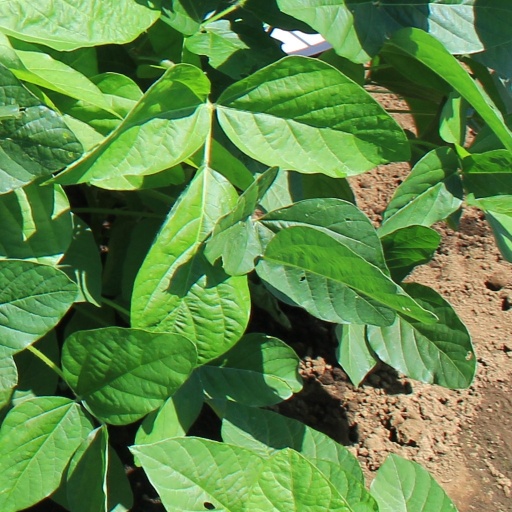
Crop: soybean